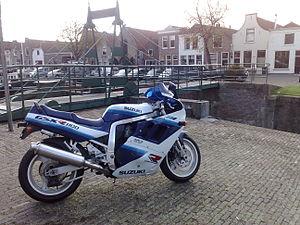
GSX-R 1100 modèle 1990
Les Suzuki GSX-R sont des motos de type sportives dérivées des engins de circuit de la marque Suzuki.